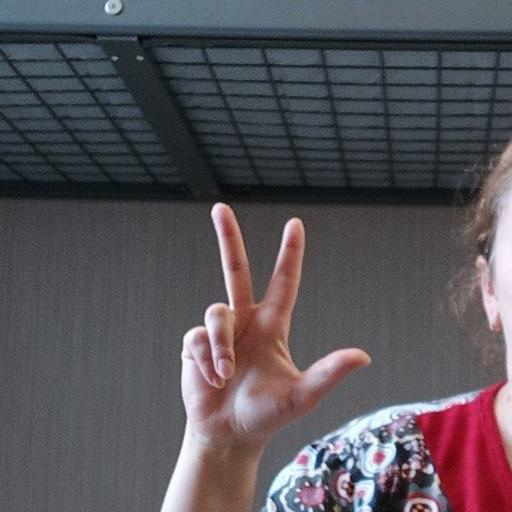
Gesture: three2